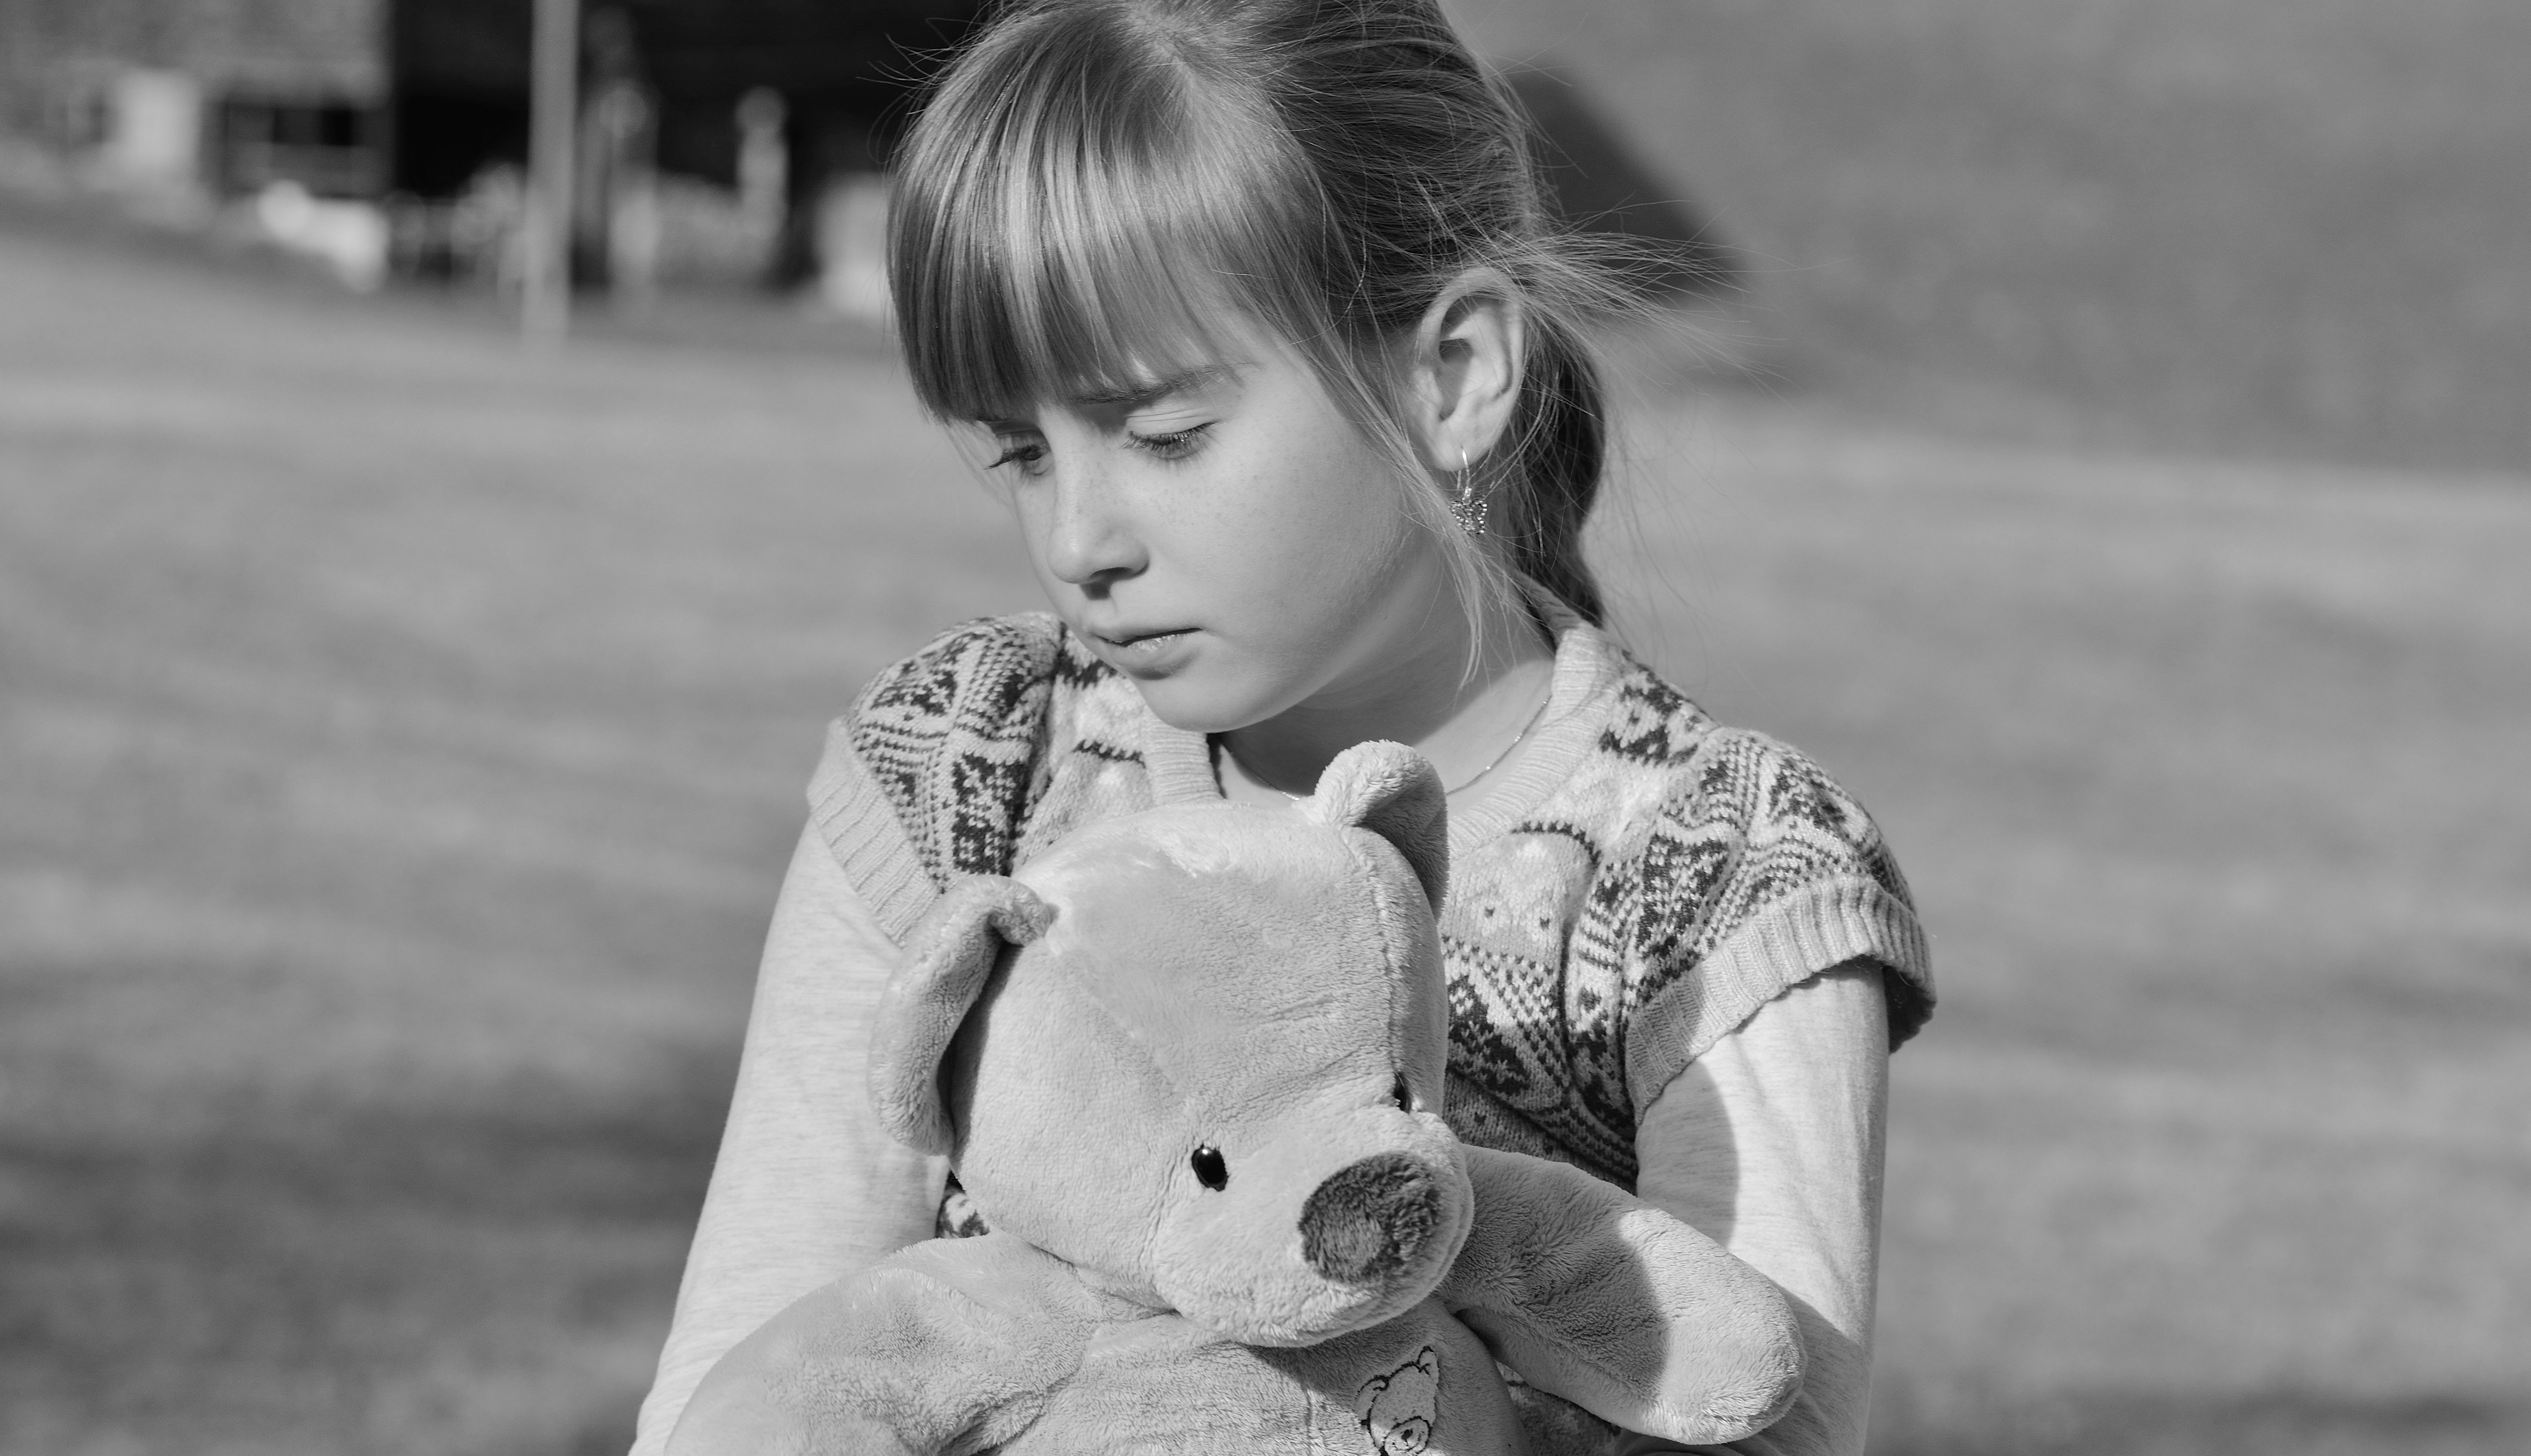
person, black and white, people, girl, white, photography, portrait, sitting, child, black, monochrome, thoughtful, teddy bear, sad, dress, infant, toddler, photograph, skin, beauty, emotion, photo shoot, monochrome photography, portrait photography, human positions